John Wick: Chapter 4

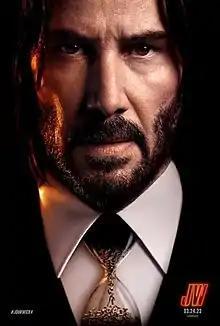
Theatrical release poster

John Wick: Chapter 4 is a 2023 American neo-noir action thriller film, directed and co-produced by Chad Stahelski and written by Shay Hatten and Michael Finch. It is the fourth installment in the "John Wick" film franchise, and the sequel to "" (2019). Keanu Reeves returns as the titular John Wick, who sets out for revenge on the High Table and those who left him for dead. "Chapter 4" also features Donnie Yen, Bill Skarsgård, Laurence Fishburne, Hiroyuki Sanada, Shamier Anderson, Lance Reddick, Rina Sawayama, Scott Adkins, Clancy Brown, and Ian McShane.